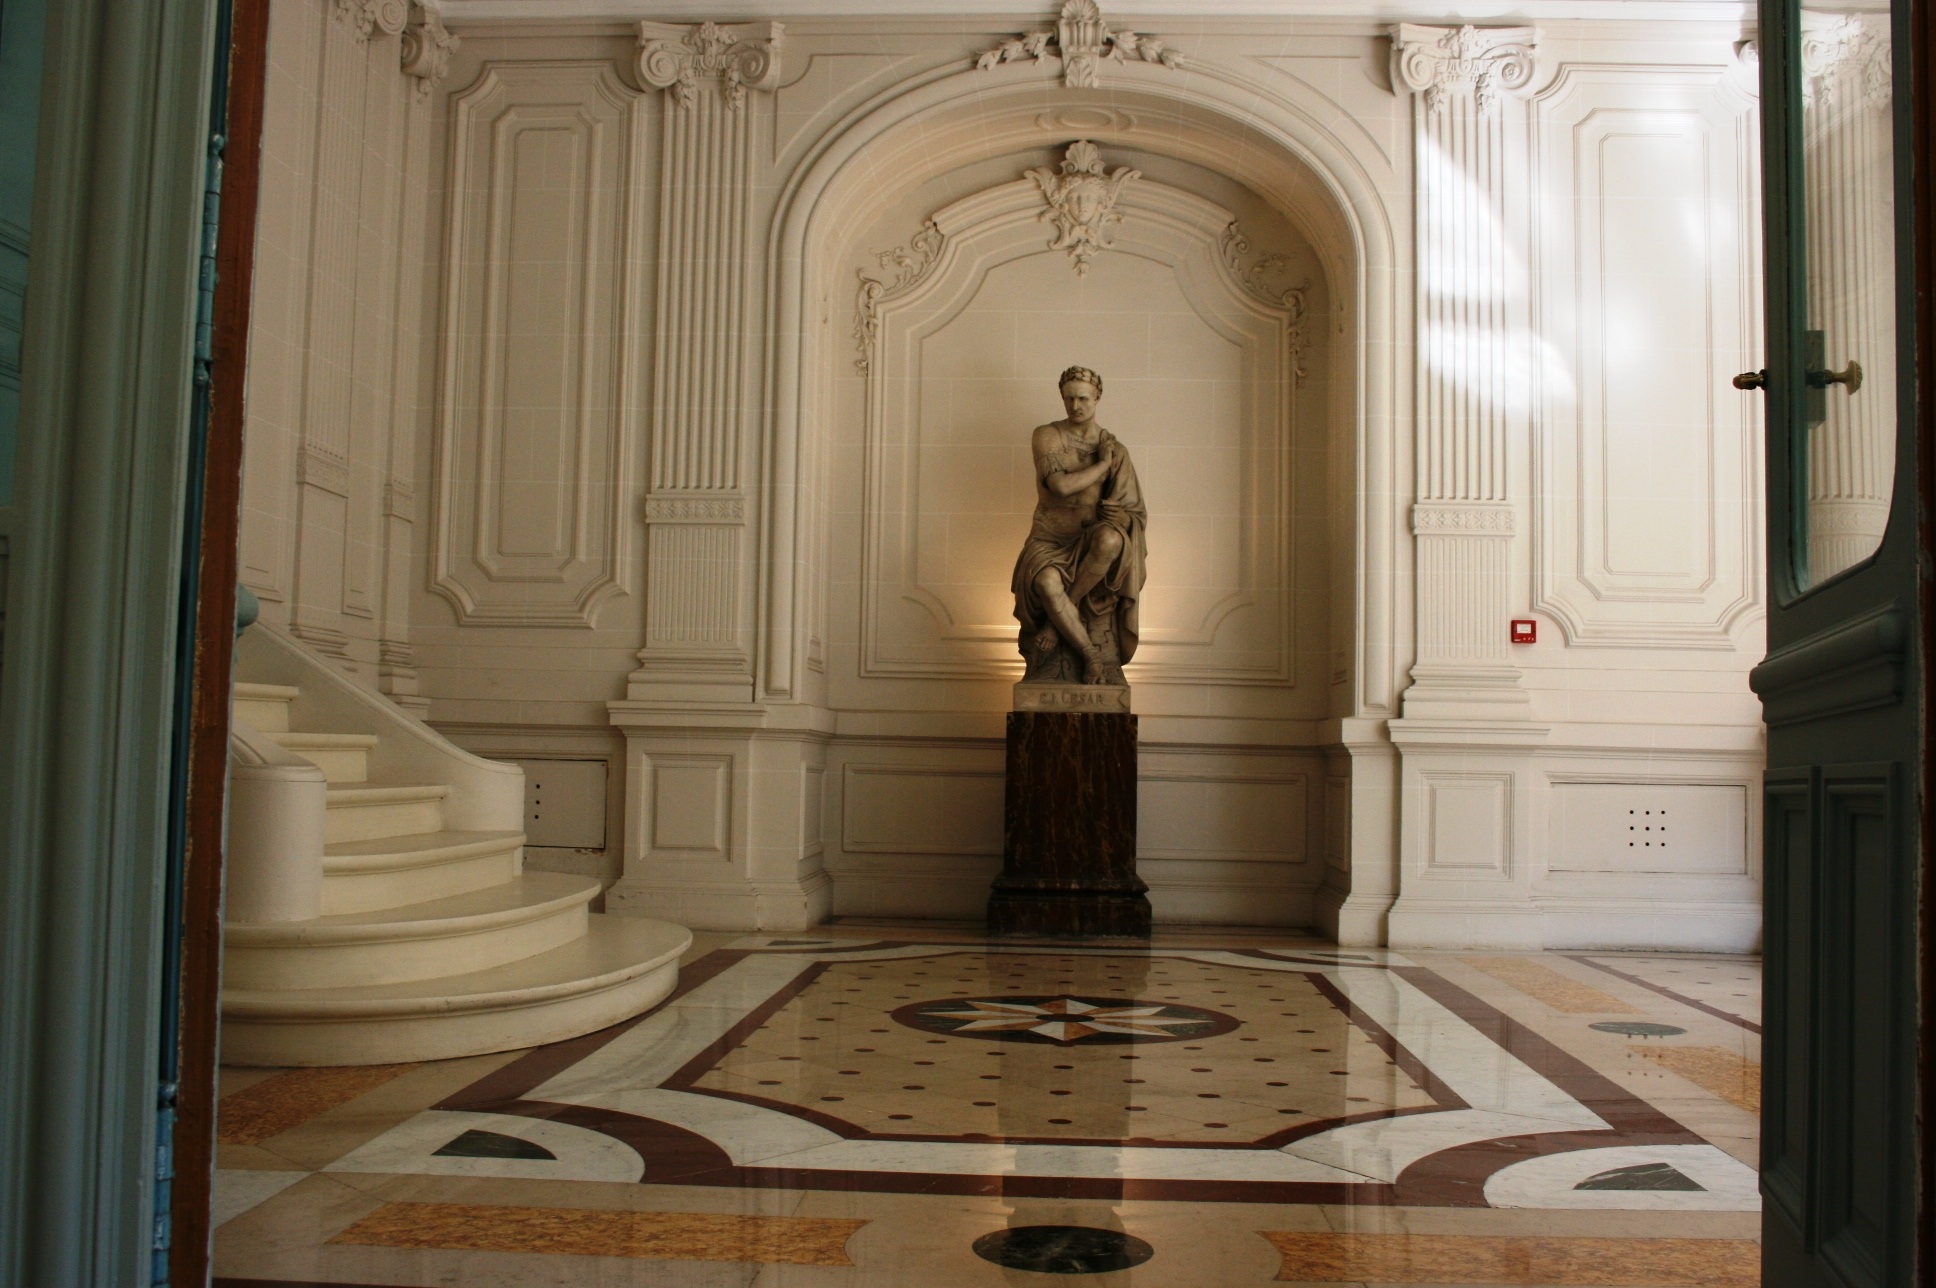
structure, wood, arch, column, hall, furniture, door, interior design, sculpture, art, tourist attraction, carving, ancient history, julius caesar, roman emperor